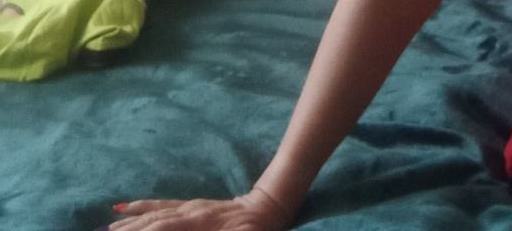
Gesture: no_gesture